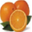
Label: orange